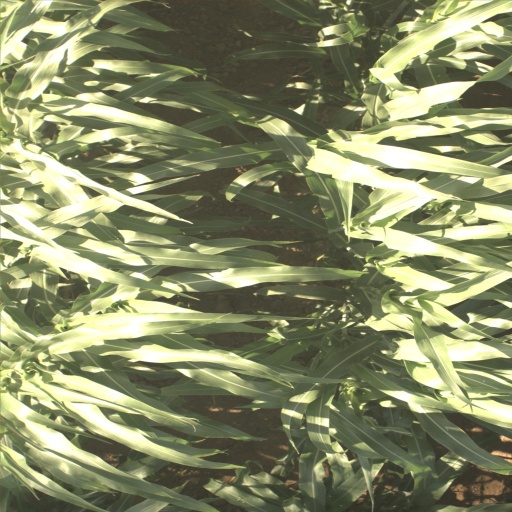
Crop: sorghum